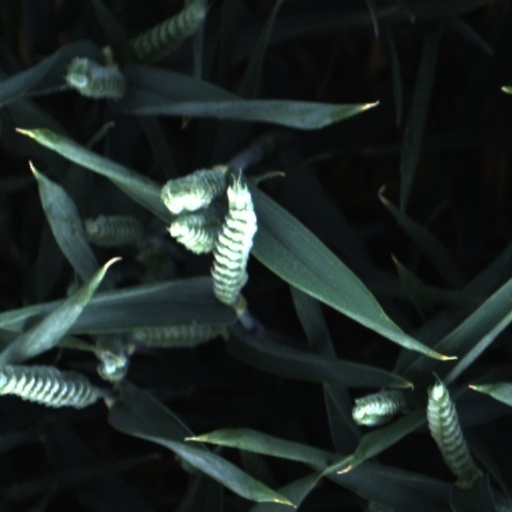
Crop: wheat